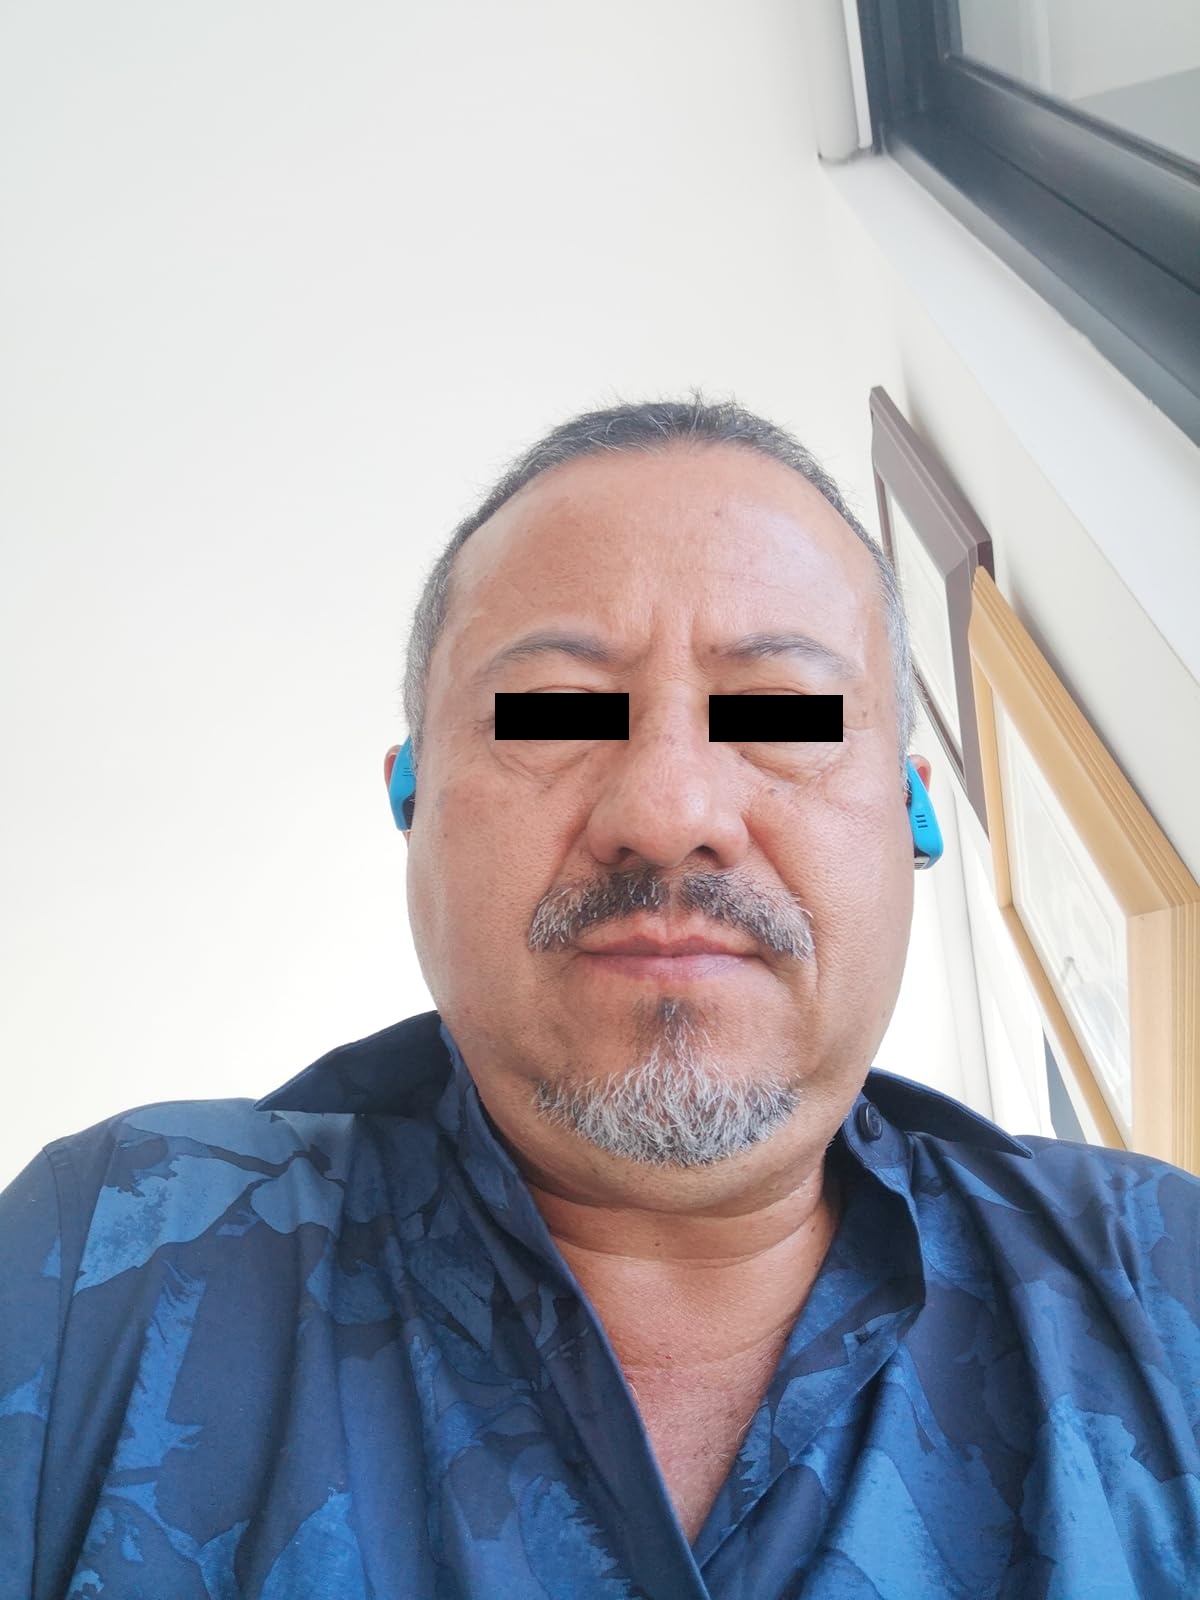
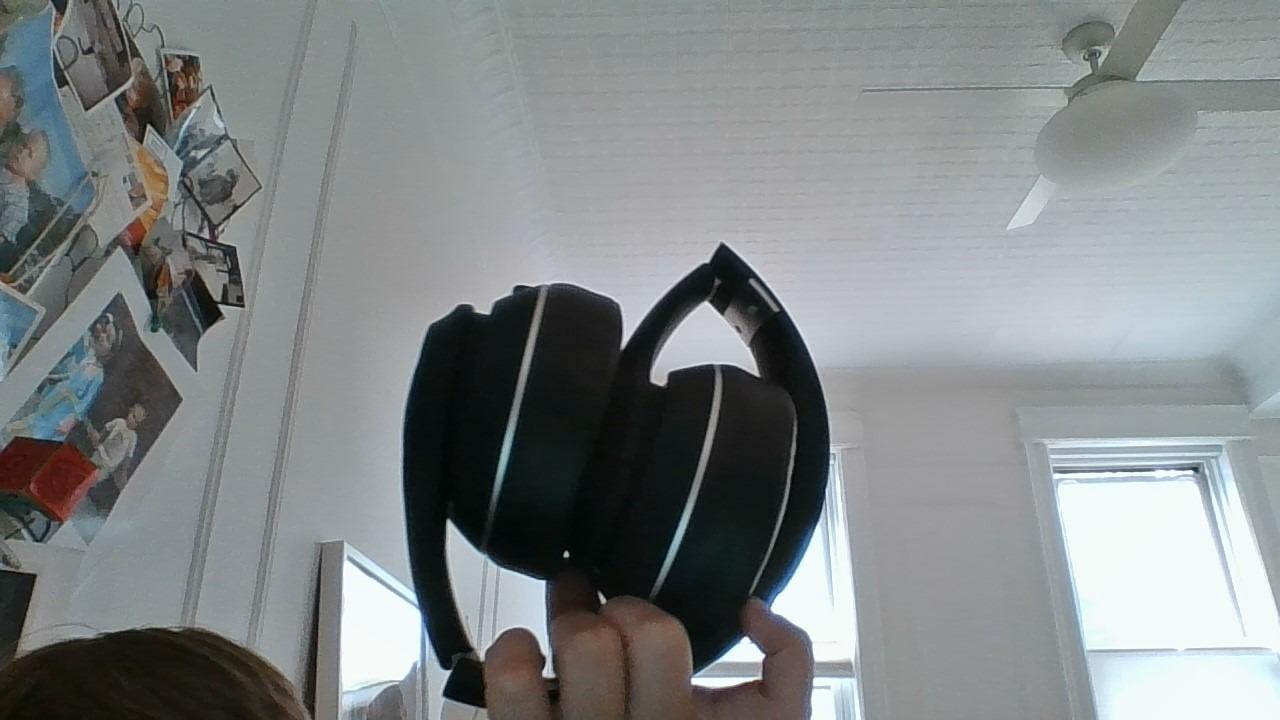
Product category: headphones
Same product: no